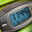
Label: clock